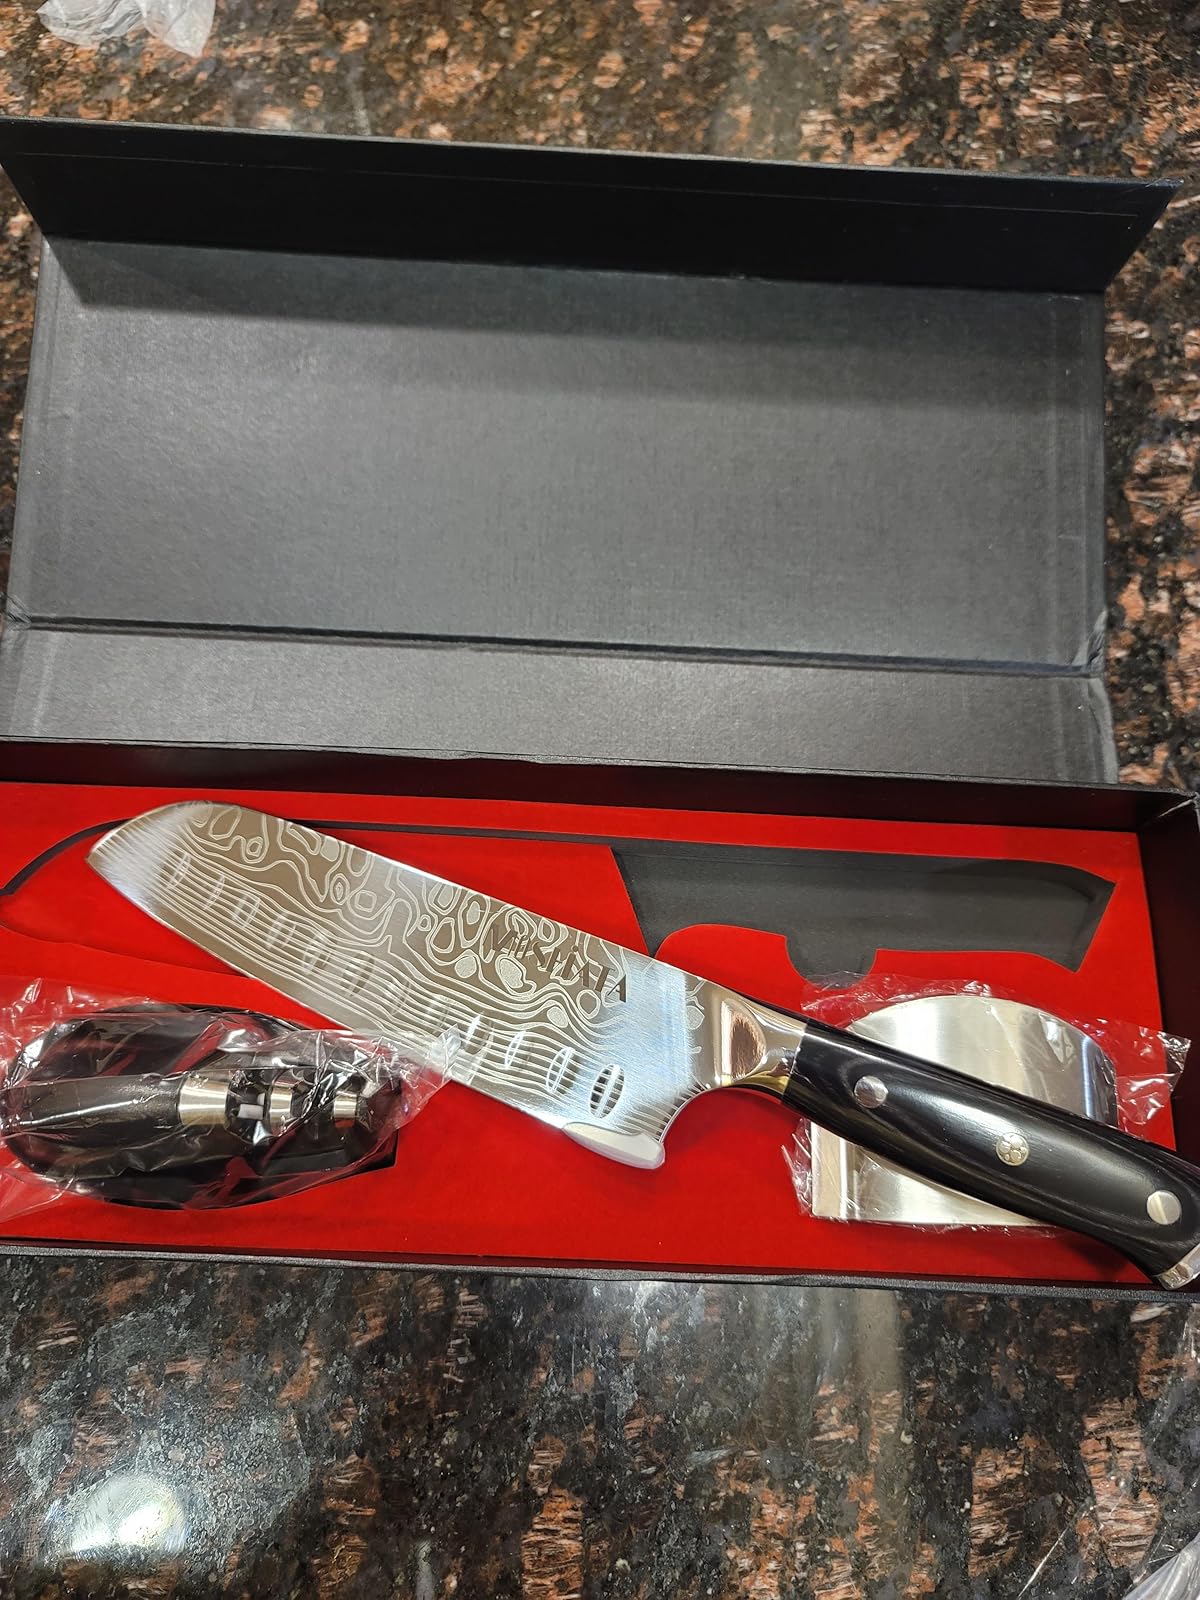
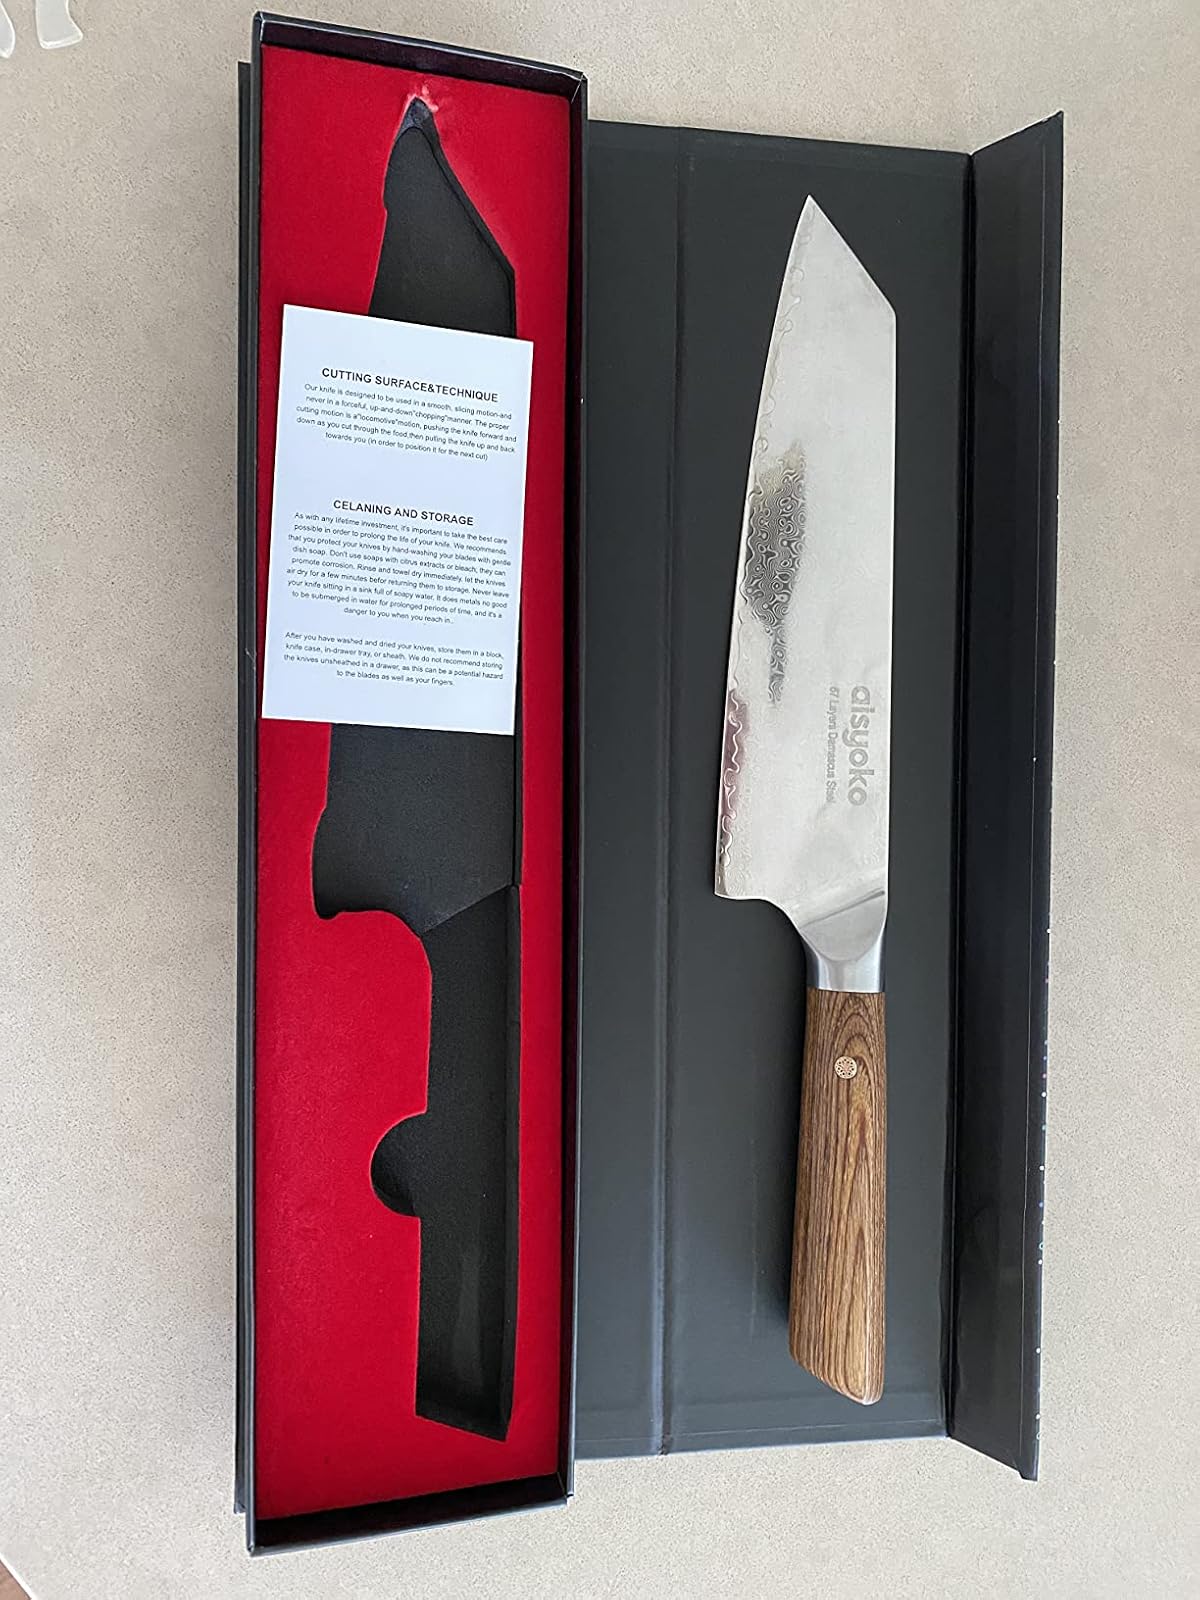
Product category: items_knife
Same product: no